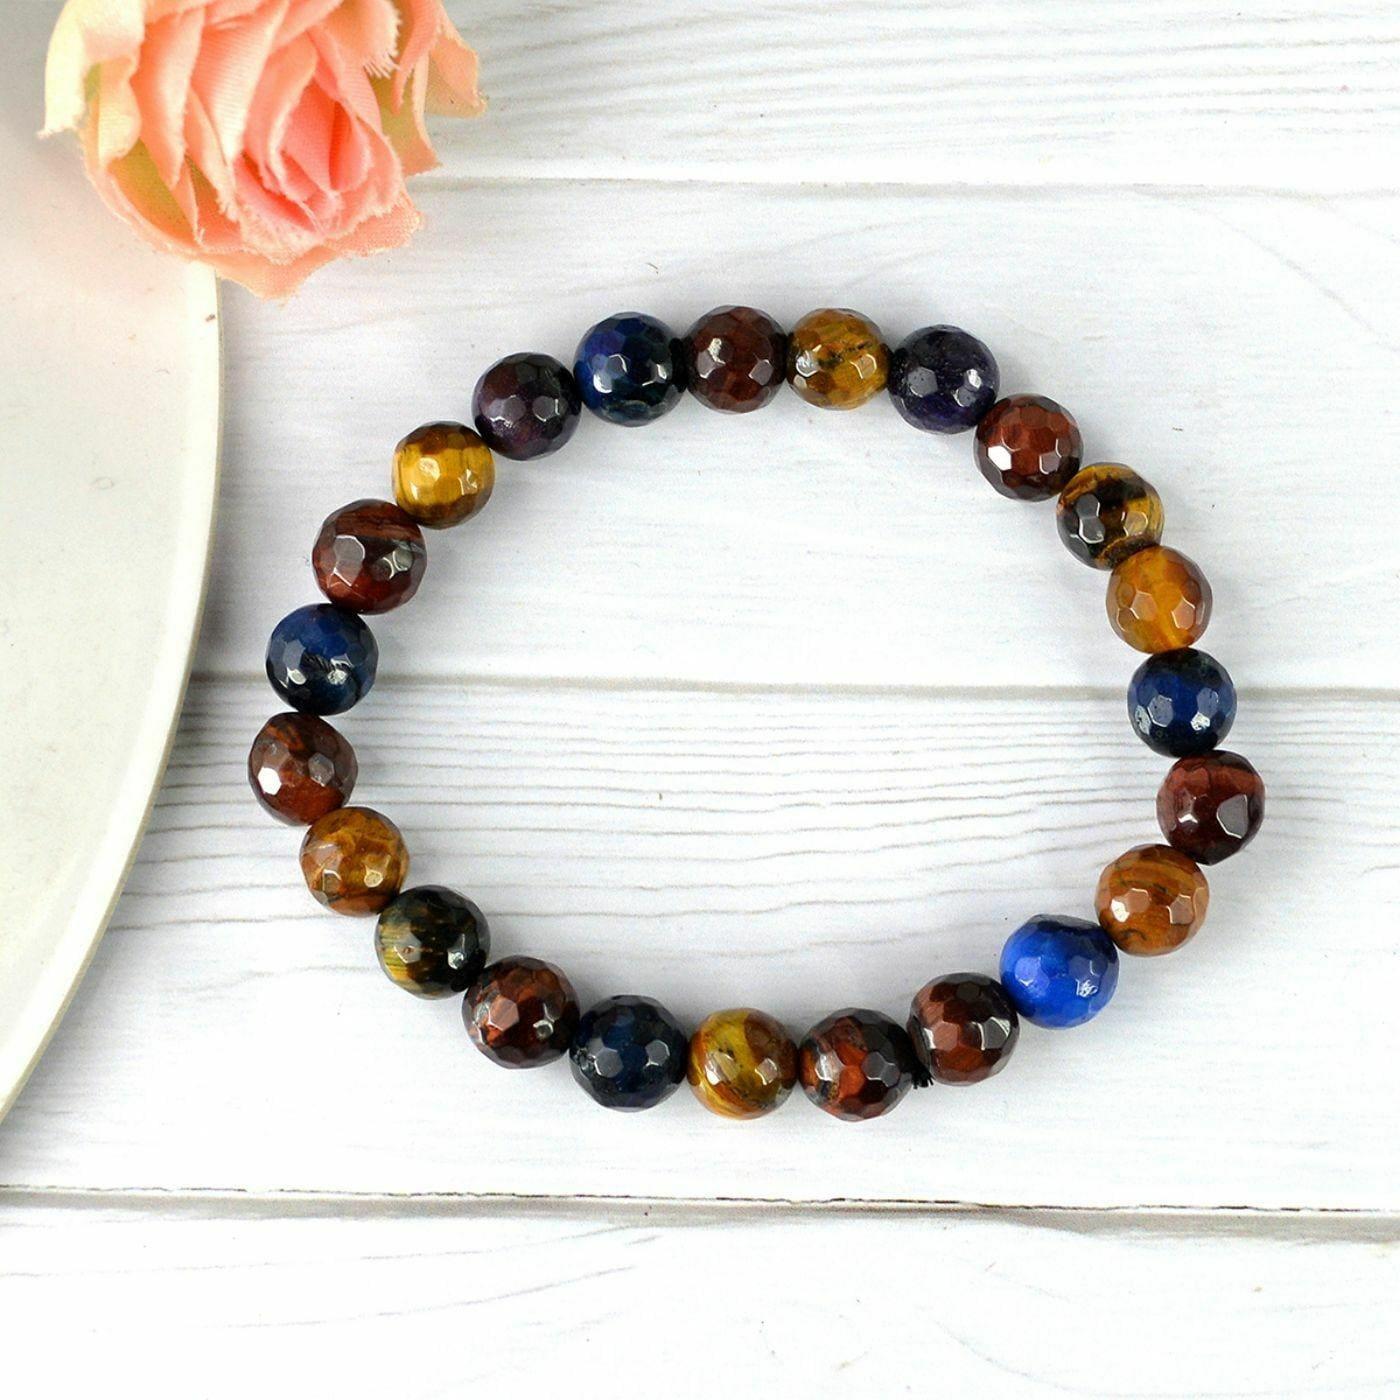
Reiki Crystal Products Multi Tiger Eye Faceted Bead 8 mm Bracelet for Reiki and Crystal Healing
Type: Bracelets & Bangles
Brand: Reiki Crystal Products
Price: Rs. 725
Stretchable Elastic Handmade Natural Crystal Stone Bracelet | Diameter : 2.5 Inch. | Stone Size - 8 mm DC | Charged By Reiki Grand Master & Vastu Expert
Features: Stretchable Elastic Handmade Natural Crystal Stone Bracelet | Diameter : 2.5 Inch. | Stone Size - 8 mm | Shape : Diamond Cut | Charged By Reiki Grand Master & Vastu Expert,Natural Healing Stone for Reiki Healing, Crystal Healing, Numerology, Tarot, Astrology, Vastu, Angle Healing & Feng Shui,100% Authentic, Original and Natural Healing Stone / Crystal - small holes, crack marks on the surface or inside the stones are often visible,Material : Natural Healing Stones See Images & Product Description For Healing Properties /Advantages,Stylish Party-Daily-Office-Casual Wear Reiki Healing Stone Bracelet for Men, Women, Boys, Girls. Best for Gifting & Personal Use.
Included: Pack Of 1 X Multi Tiger Eye 8 mm DC Bracelet